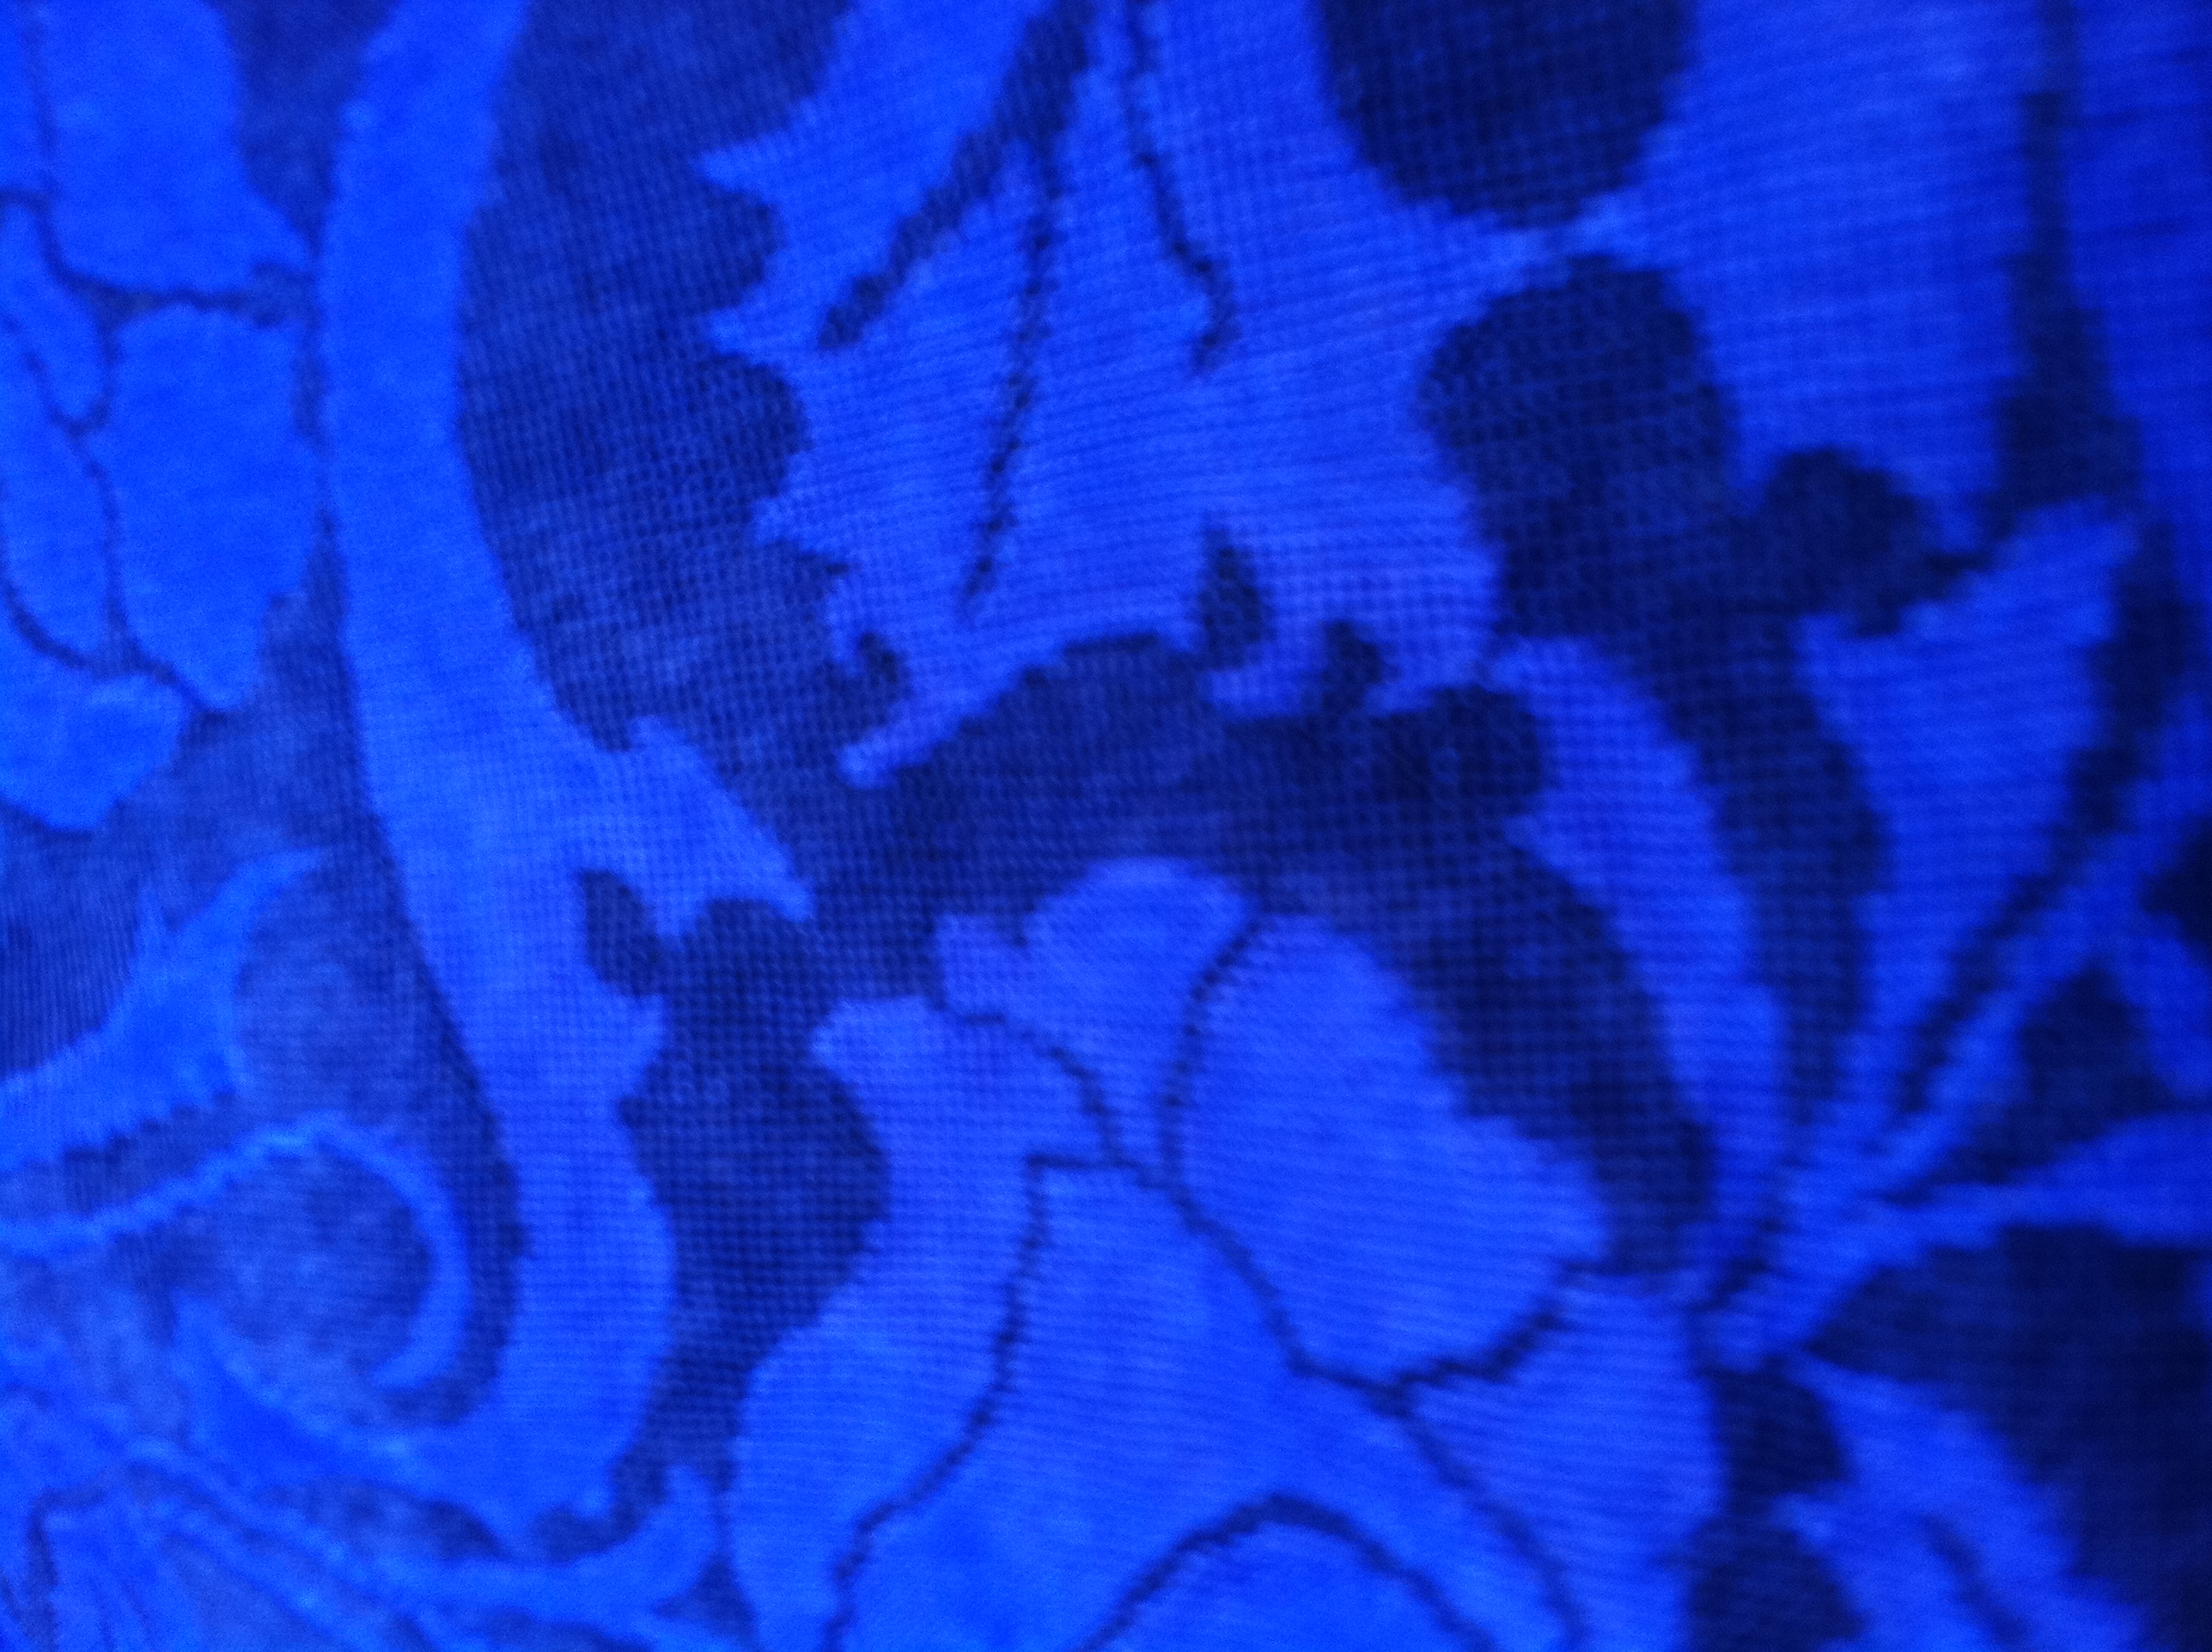Question: What color is this shirt I have on?
Answer: blue